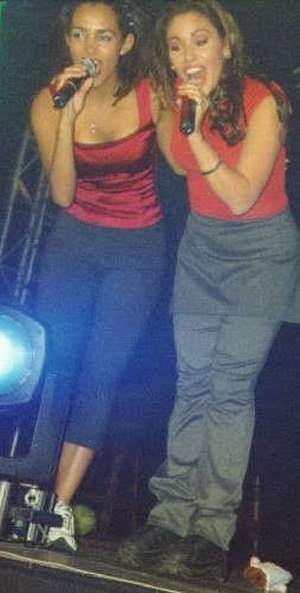
Mariama Goodman
Mariama Goodman (venstre) til koncert med Elisa (højre)
Mariama Goodman ved koncert i Utrecht, Holland d. 6. november, 1998
Mariama Goodman er en britisk danser og sangerinde, som har være med i pigegrupperne Solid Harmonie og Honeyz, men hun startede karrieren som danser.